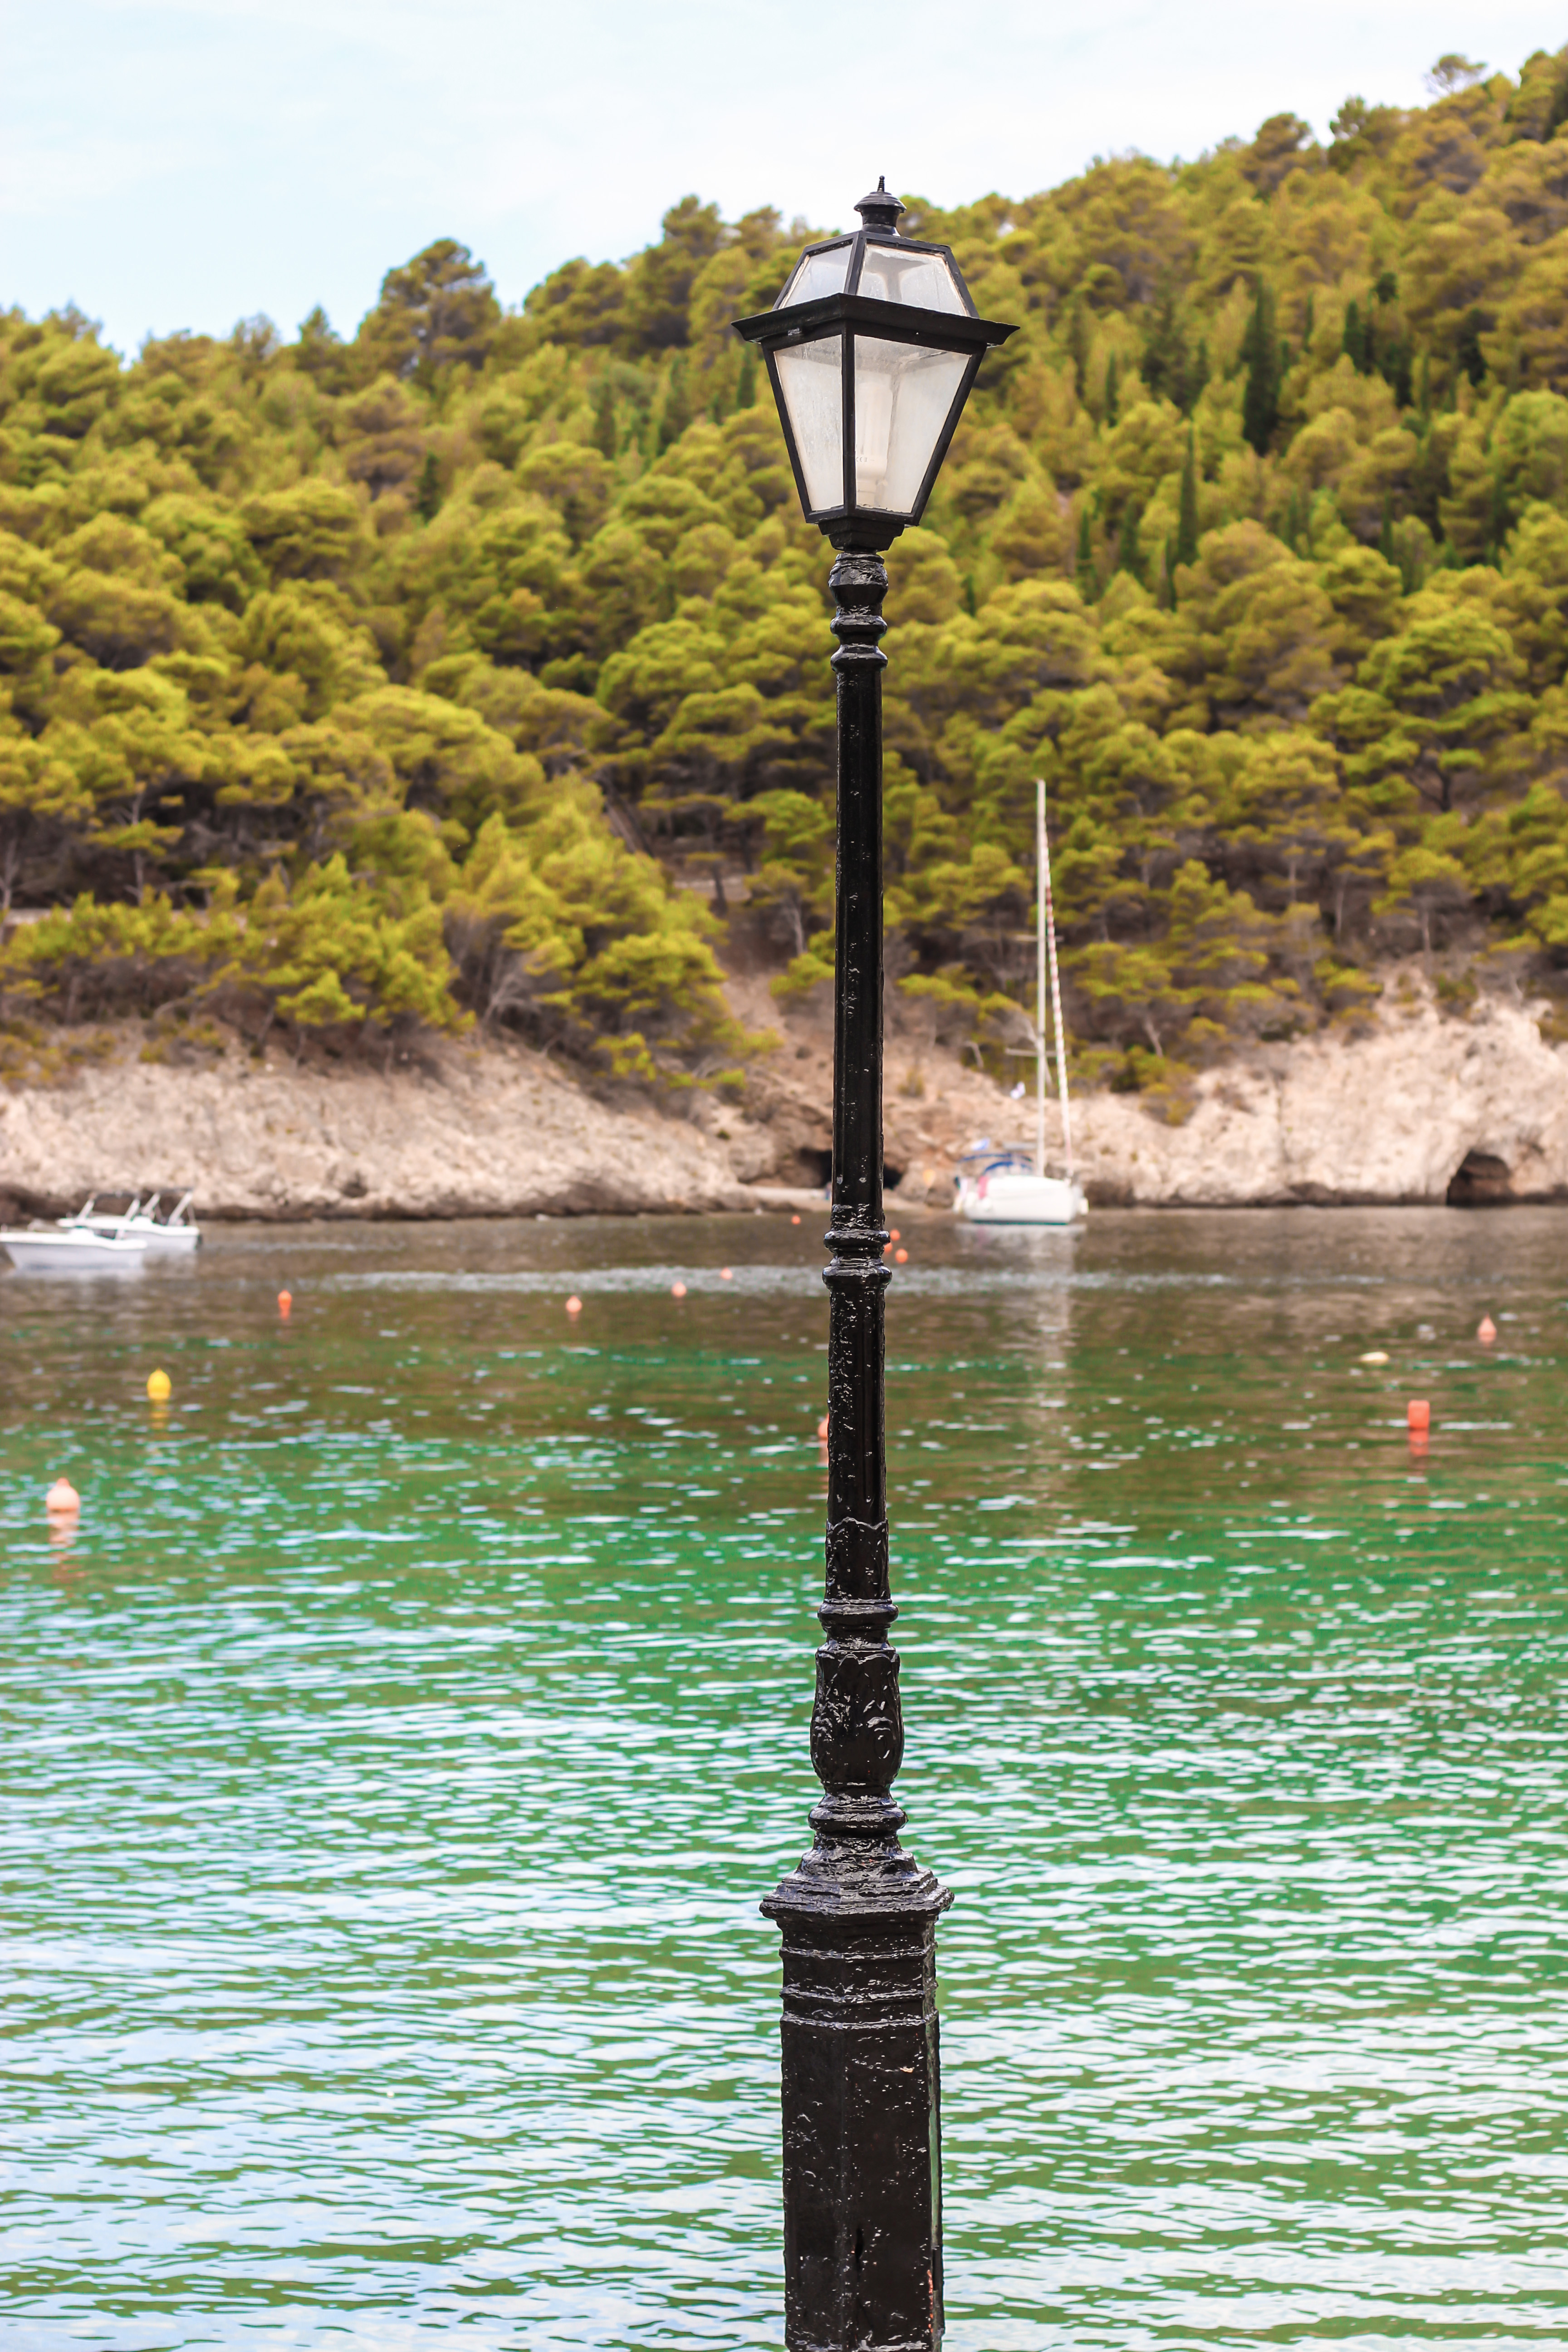
street, sea, green, mirror, beautiful, natural, nature, stone, mountain, weather, summer, water, street light, plant, water resources, tree, sky, cloud, lake, wood, lamp, watercourse, bank, leisure, landscape, grass, natural landscape, pole, sculpture, shore, coast, reservoir, channel, cross, lake district, symbol, light fixture, loch, reflection, ocean, boats and boating equipment and supplies, rock, inlet, recreation, sound, wind, tourism, tropics, river, interior design, canal